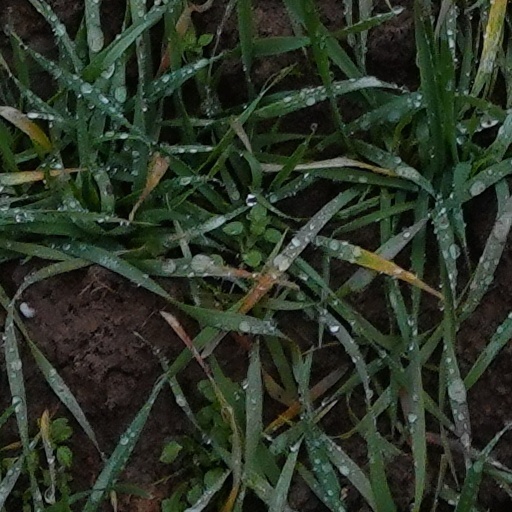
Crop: wheat